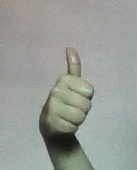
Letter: aleff